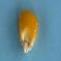
Maize quality: Good